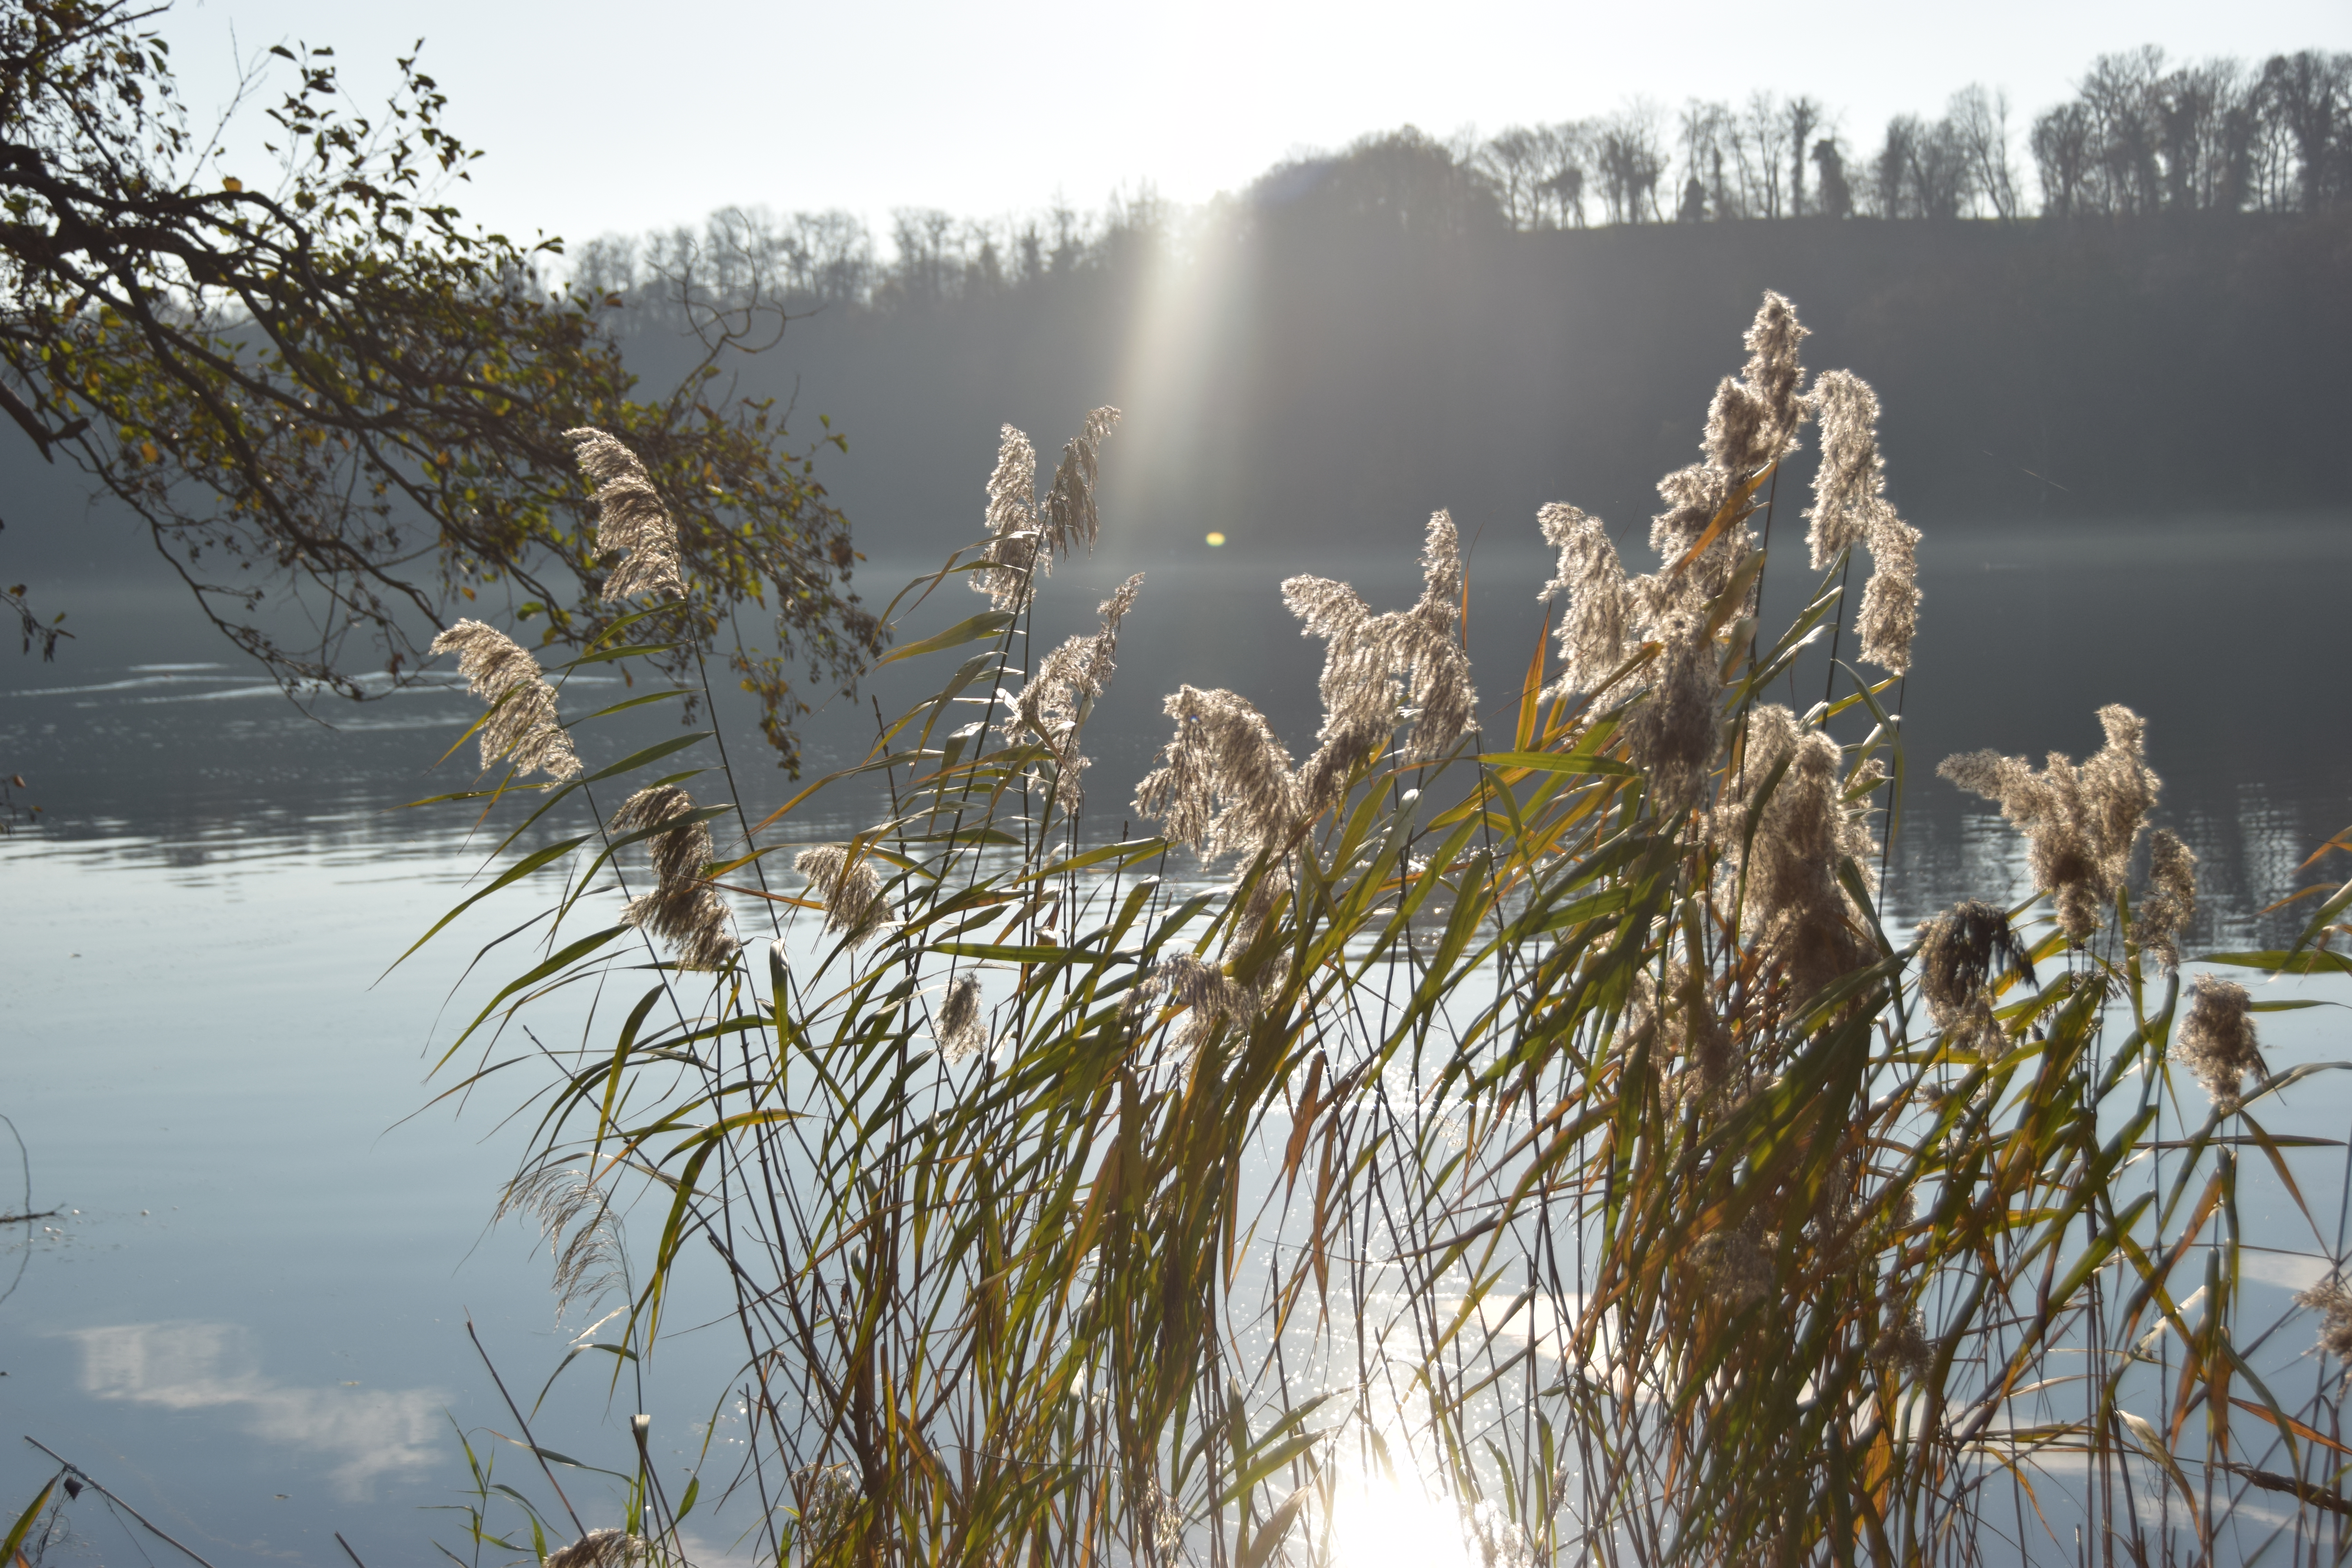
nature, water, sky, plant, light, natural landscape, natural environment, branch, wood, twig, vegetation, lake, sunlight, atmospheric phenomenon, tree, body of water, biome, bank, grass, woody plant, freezing, horizon, summer, landscape, grass family, flower, winter, sunrise, evening, reflection, flowering plant, wilderness, reservoir, nature reserve, spring, forest, mist, wetland, plant stem, ocean, frost, autumn, lens flare, lake district, marsh, loch, phragmites, backlighting, pond, wildlife, river, prairie, field, sea